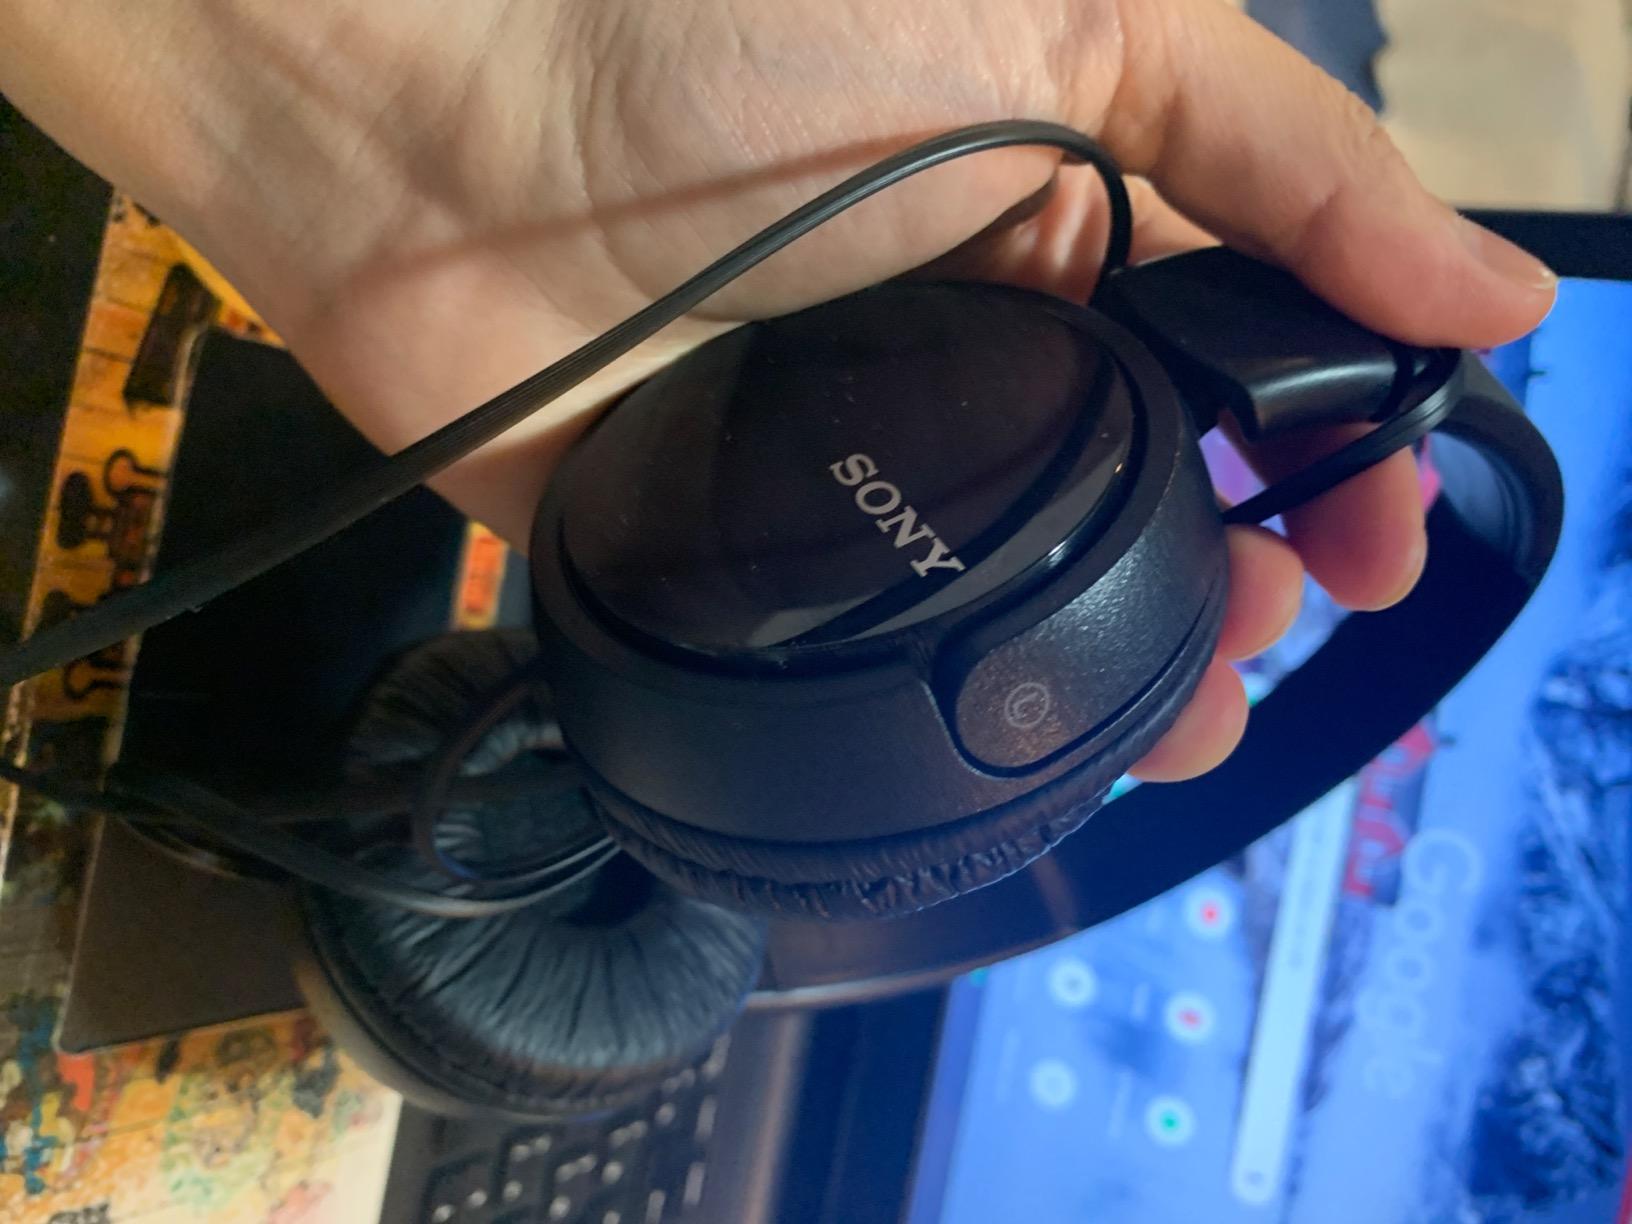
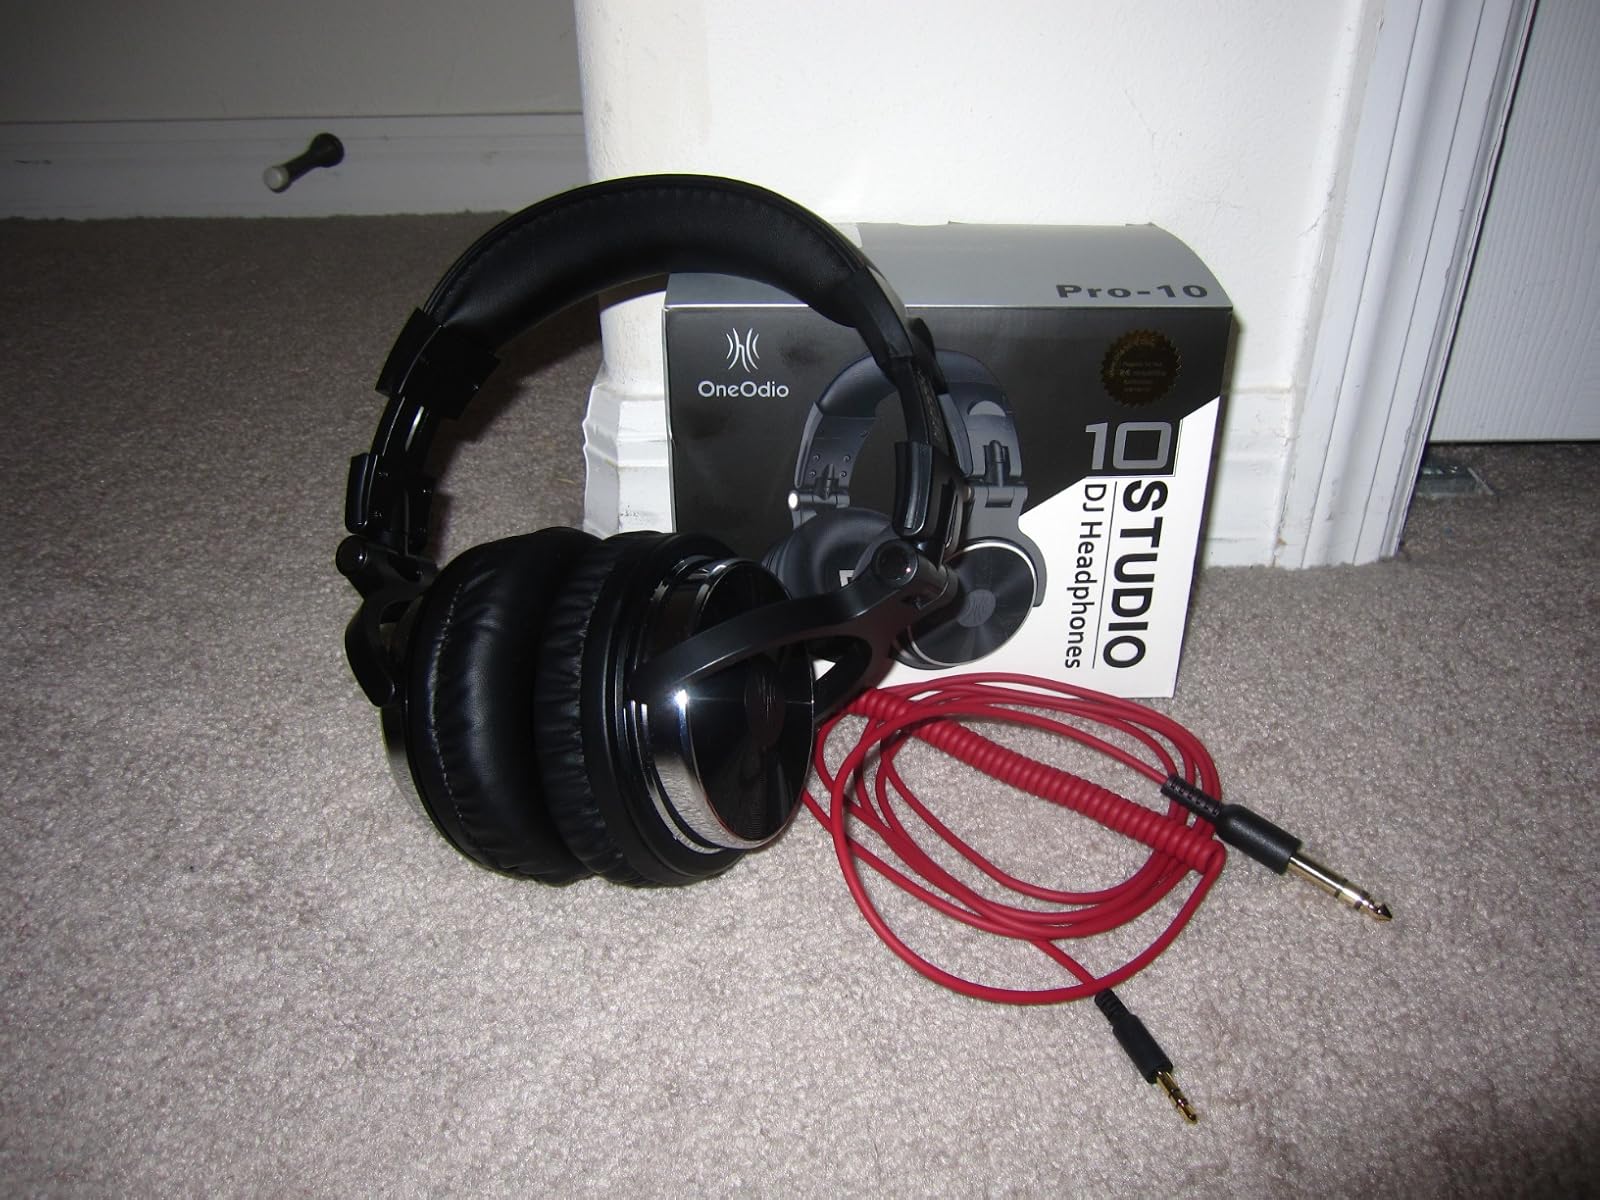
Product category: headphones
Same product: no